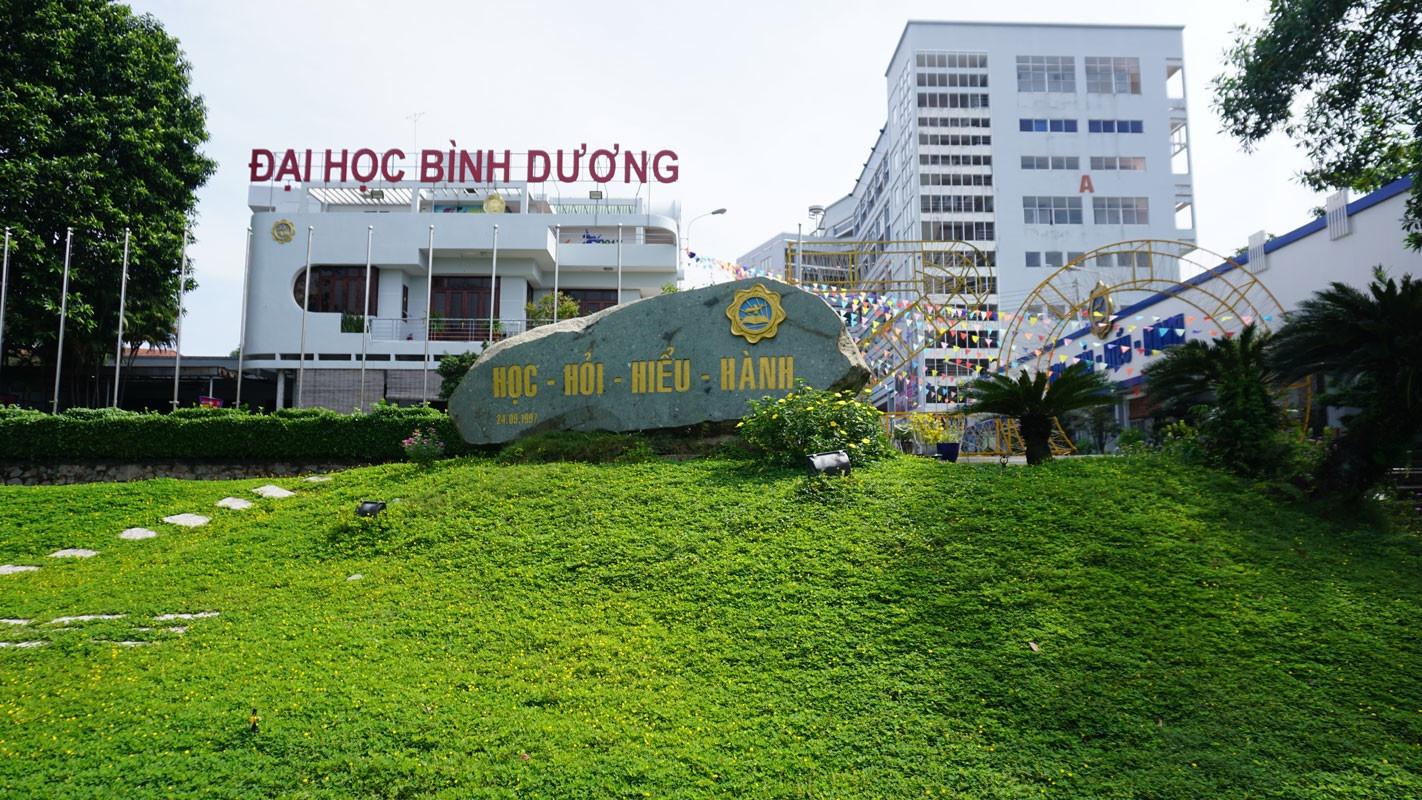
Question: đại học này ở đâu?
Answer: ở bình dương